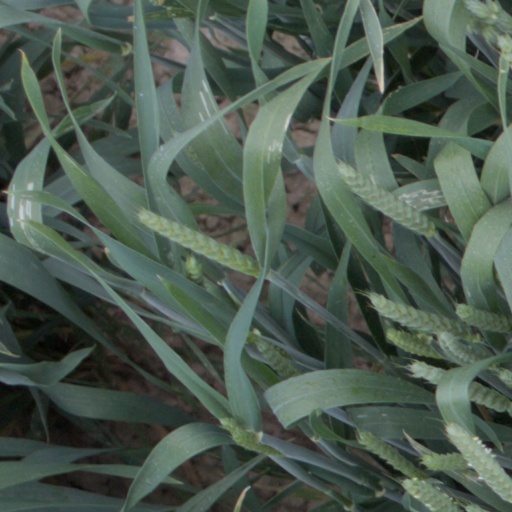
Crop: wheat